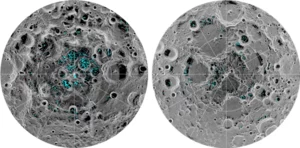
Månens is
Billederne viser fordelingen af overfladeis på Månens sydpol (venstre) og nordpol (højre), fundet af NASA's Moon Mineralogy Mapper instrument.
Månens vand er vand, der er til stede på Månen. Flydende vand kan ikke være til stede på Månens overflade, og vanddamp nedbrydes af sollys, hvor brint hurtigt går tabt til det ydre rum. Men forskerne har siden 1960'erne formodet, at vand-is kunne overleve i kolde, permanent skygget kratere ved Månens poler. Vandmolekyler er også påvist i det tynde lag af gasser over månens overflade.